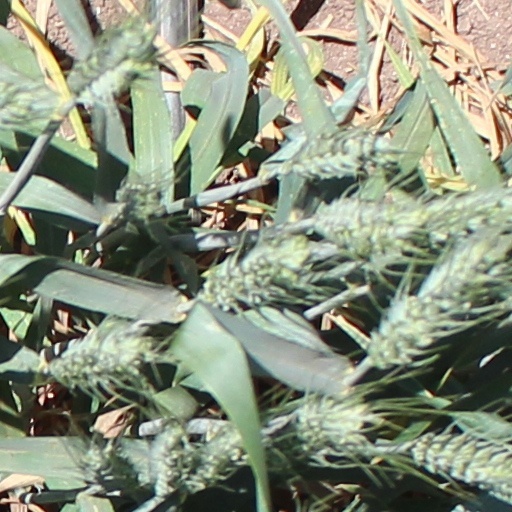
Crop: wheat